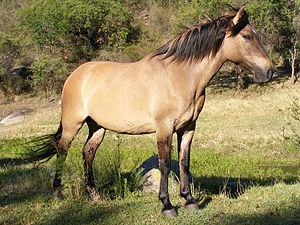
La robe désigne la ou les couleurs d'un cheval, dans le domaine de l'hippologie. Les dénominations des robes ainsi que leurs définitions sont liées à leur apparence visuelle, définie par la couleur des poils et des crins qui la composent.